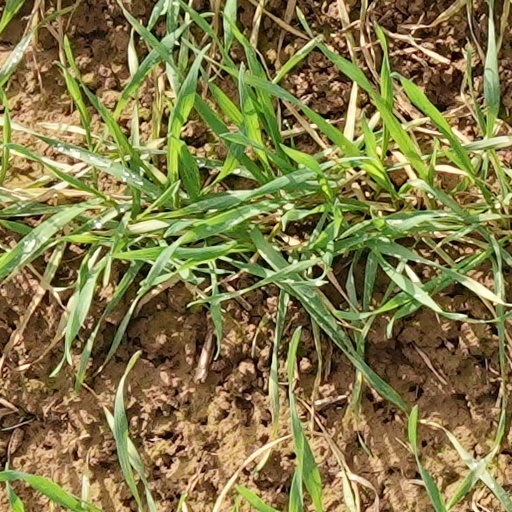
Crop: wheat